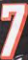
Number: 7